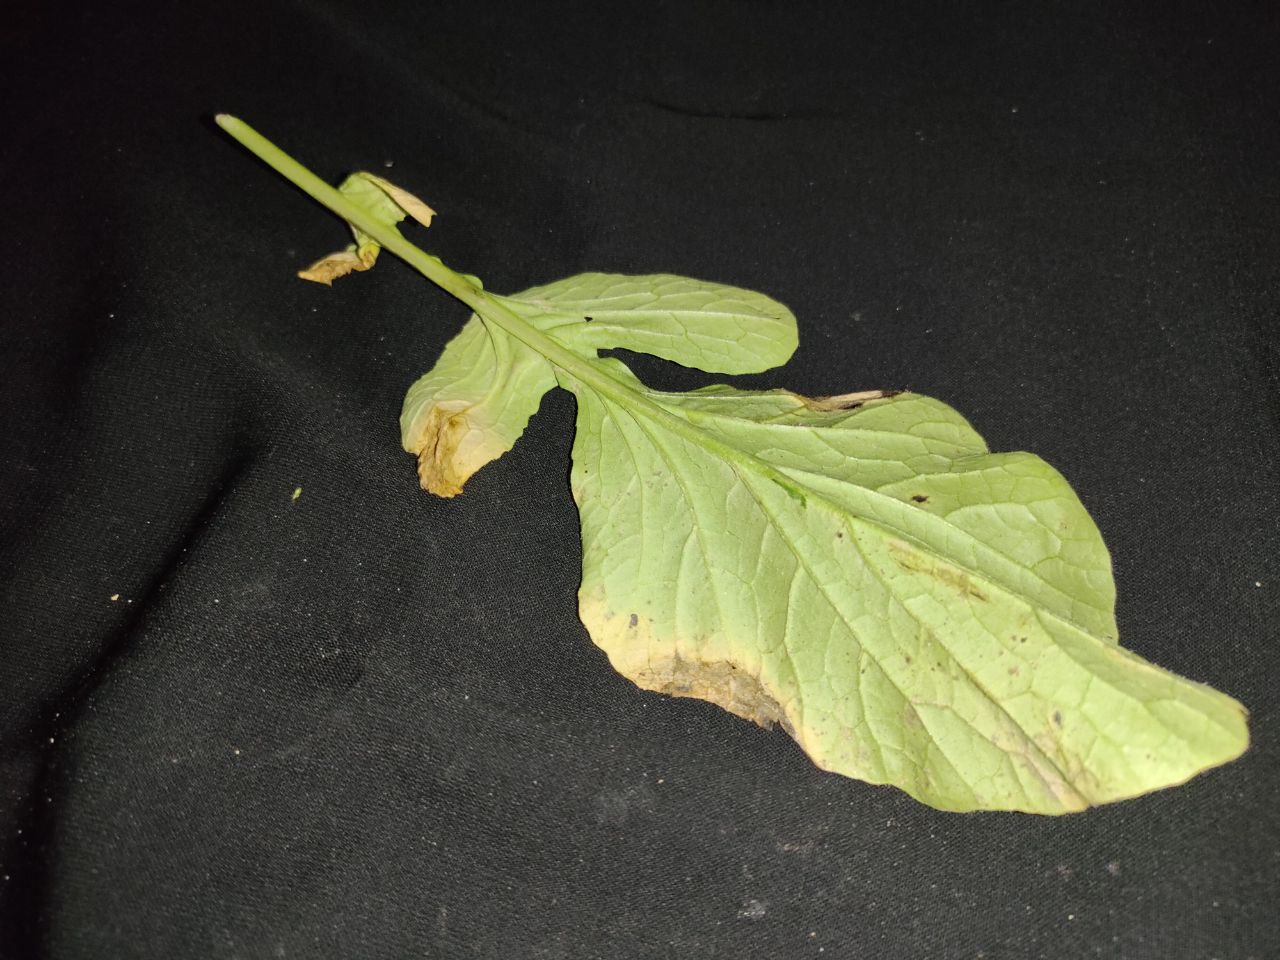
Label: Downey mildew